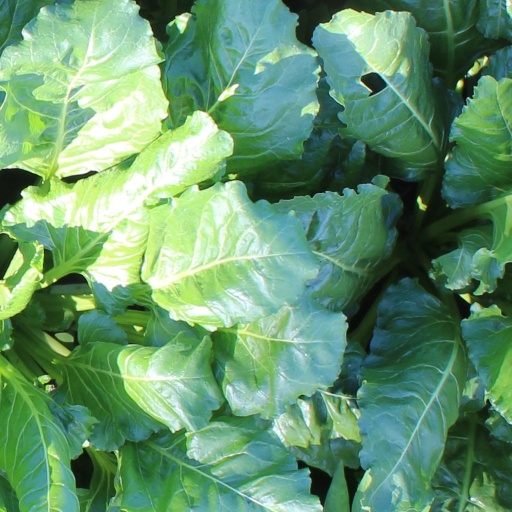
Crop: sugar beet